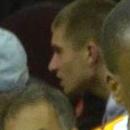
Age: 30